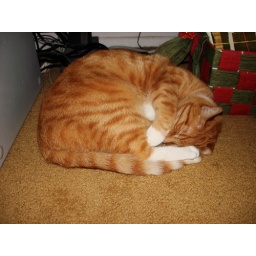
Yoku - he is under my computer desk